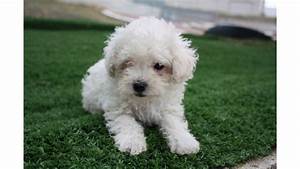
Label: cane